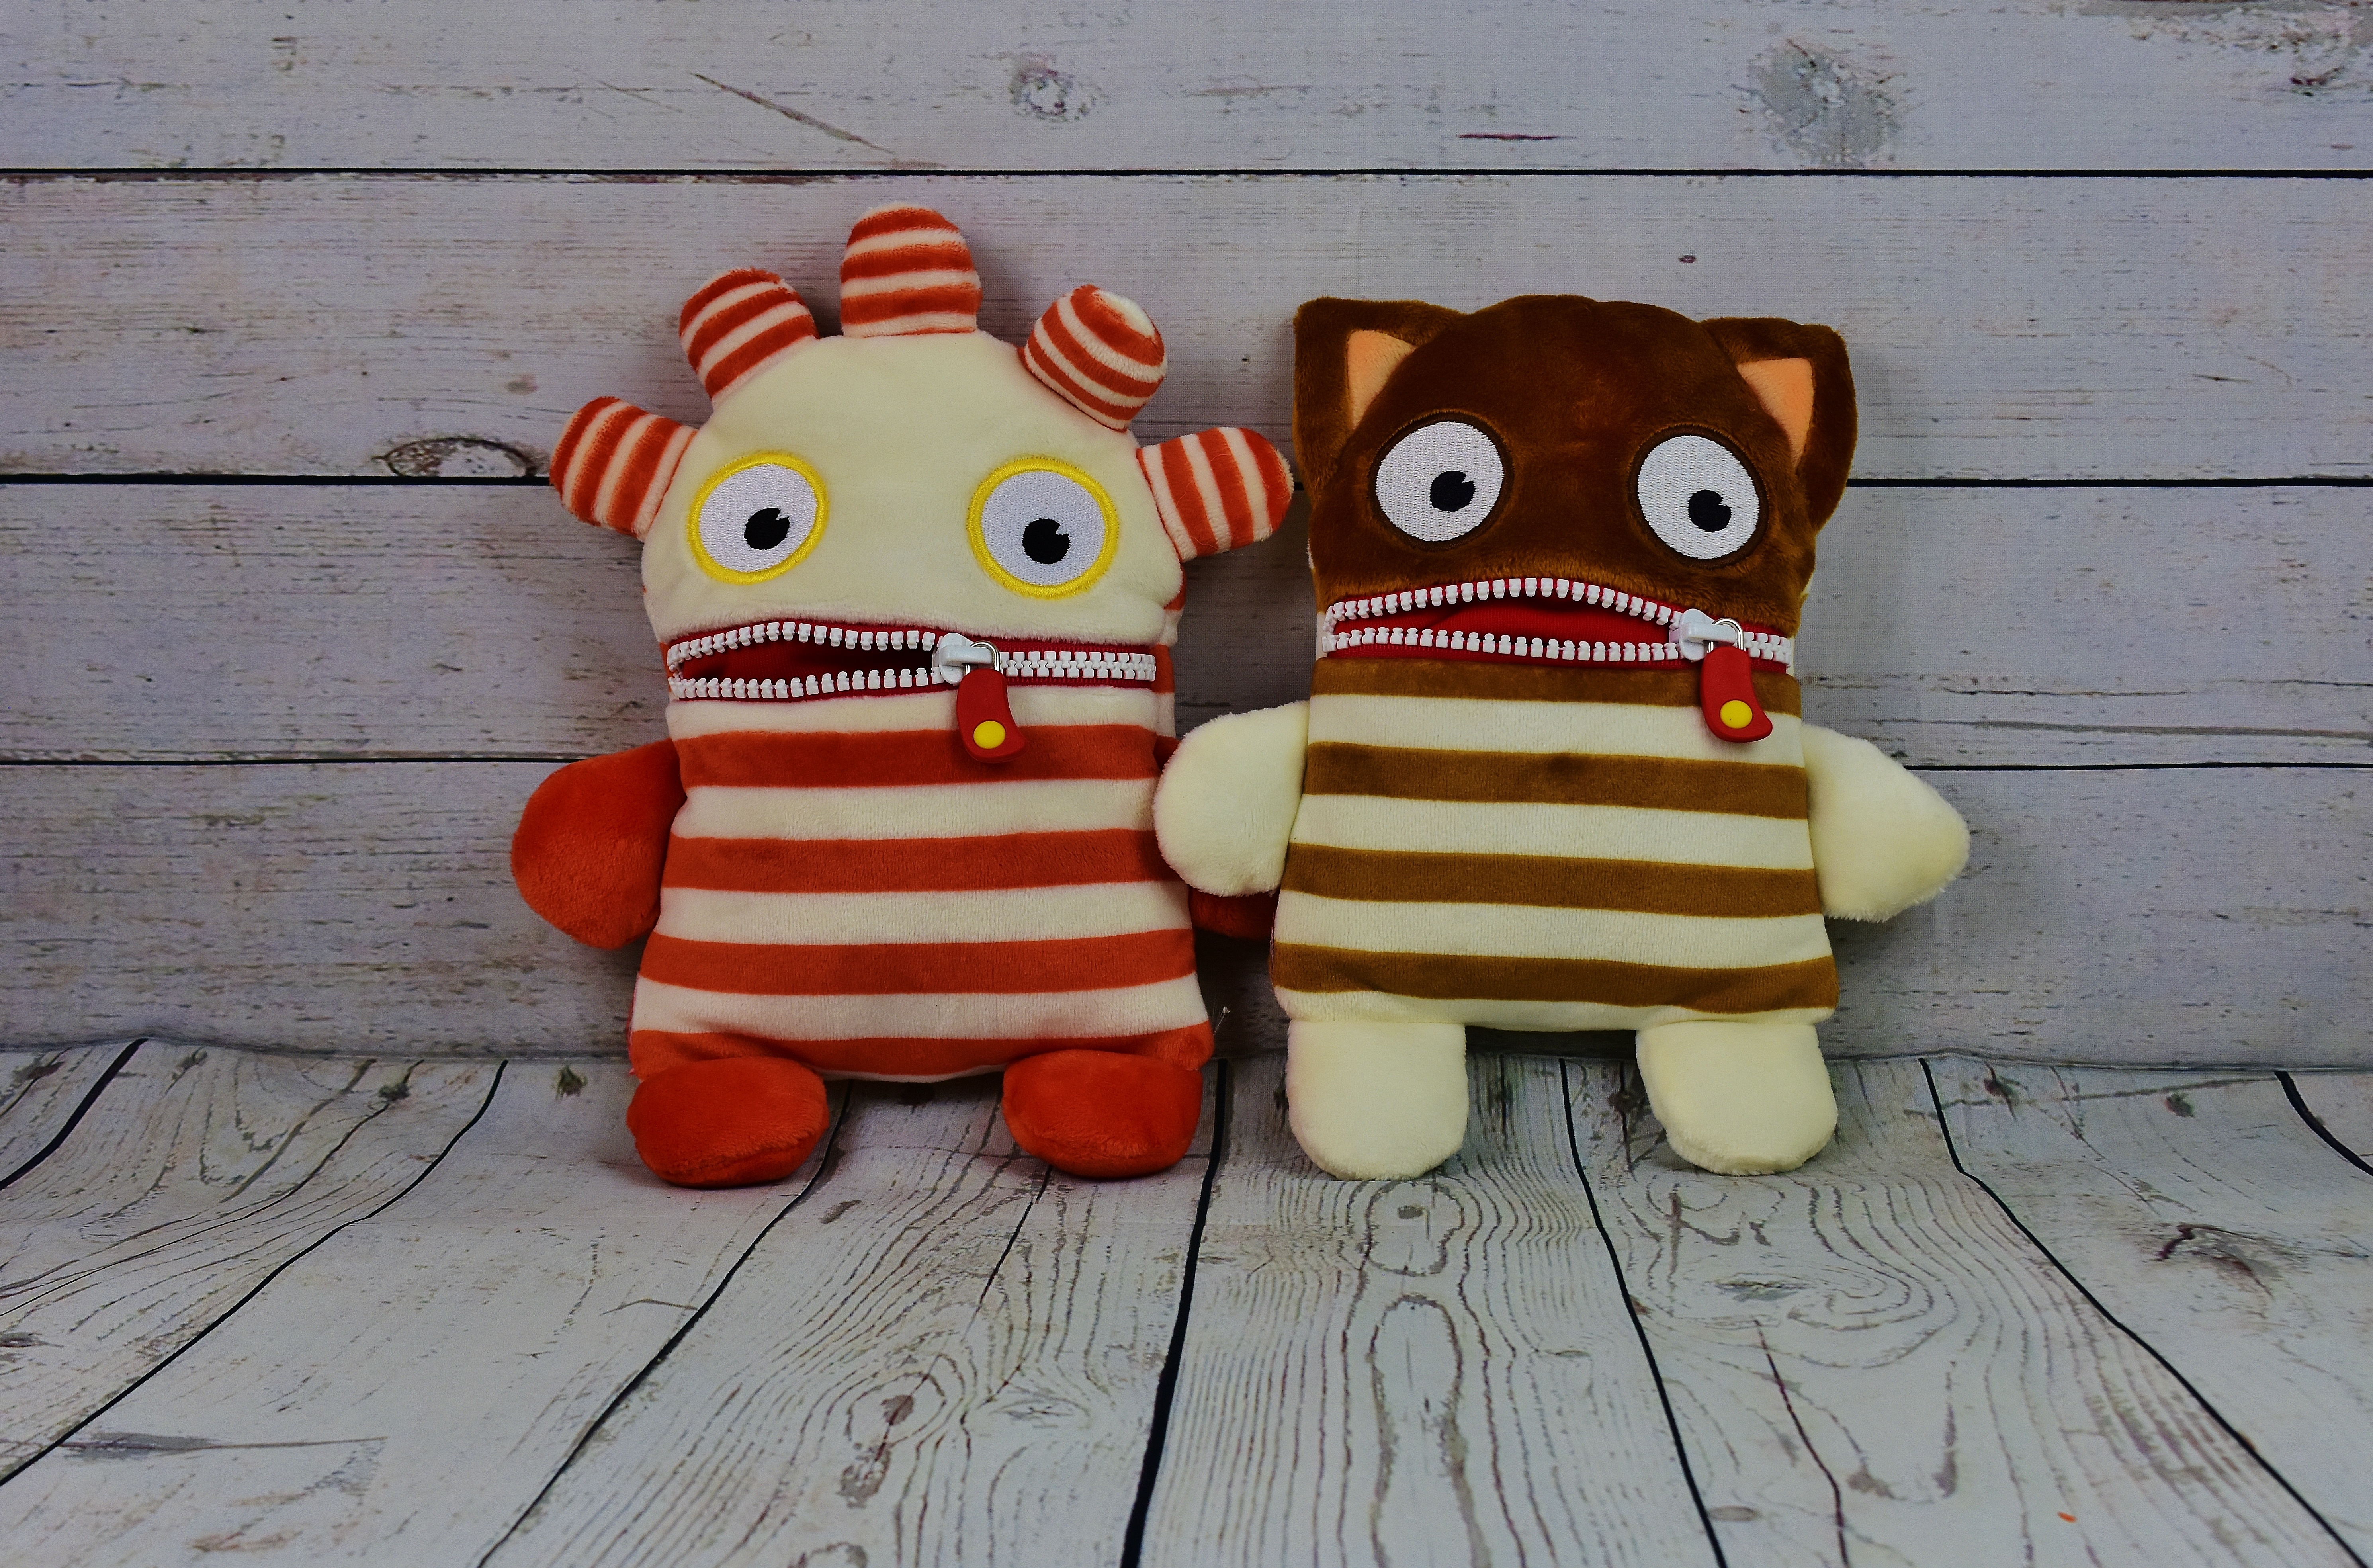
cute, toy, textile, art, children, fun, toys, funny, plush, mascot, for two, zip, stuffed toy, ensure p ppchen, worry about hog, worry doll